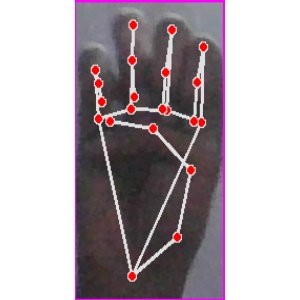
अक्षर: म